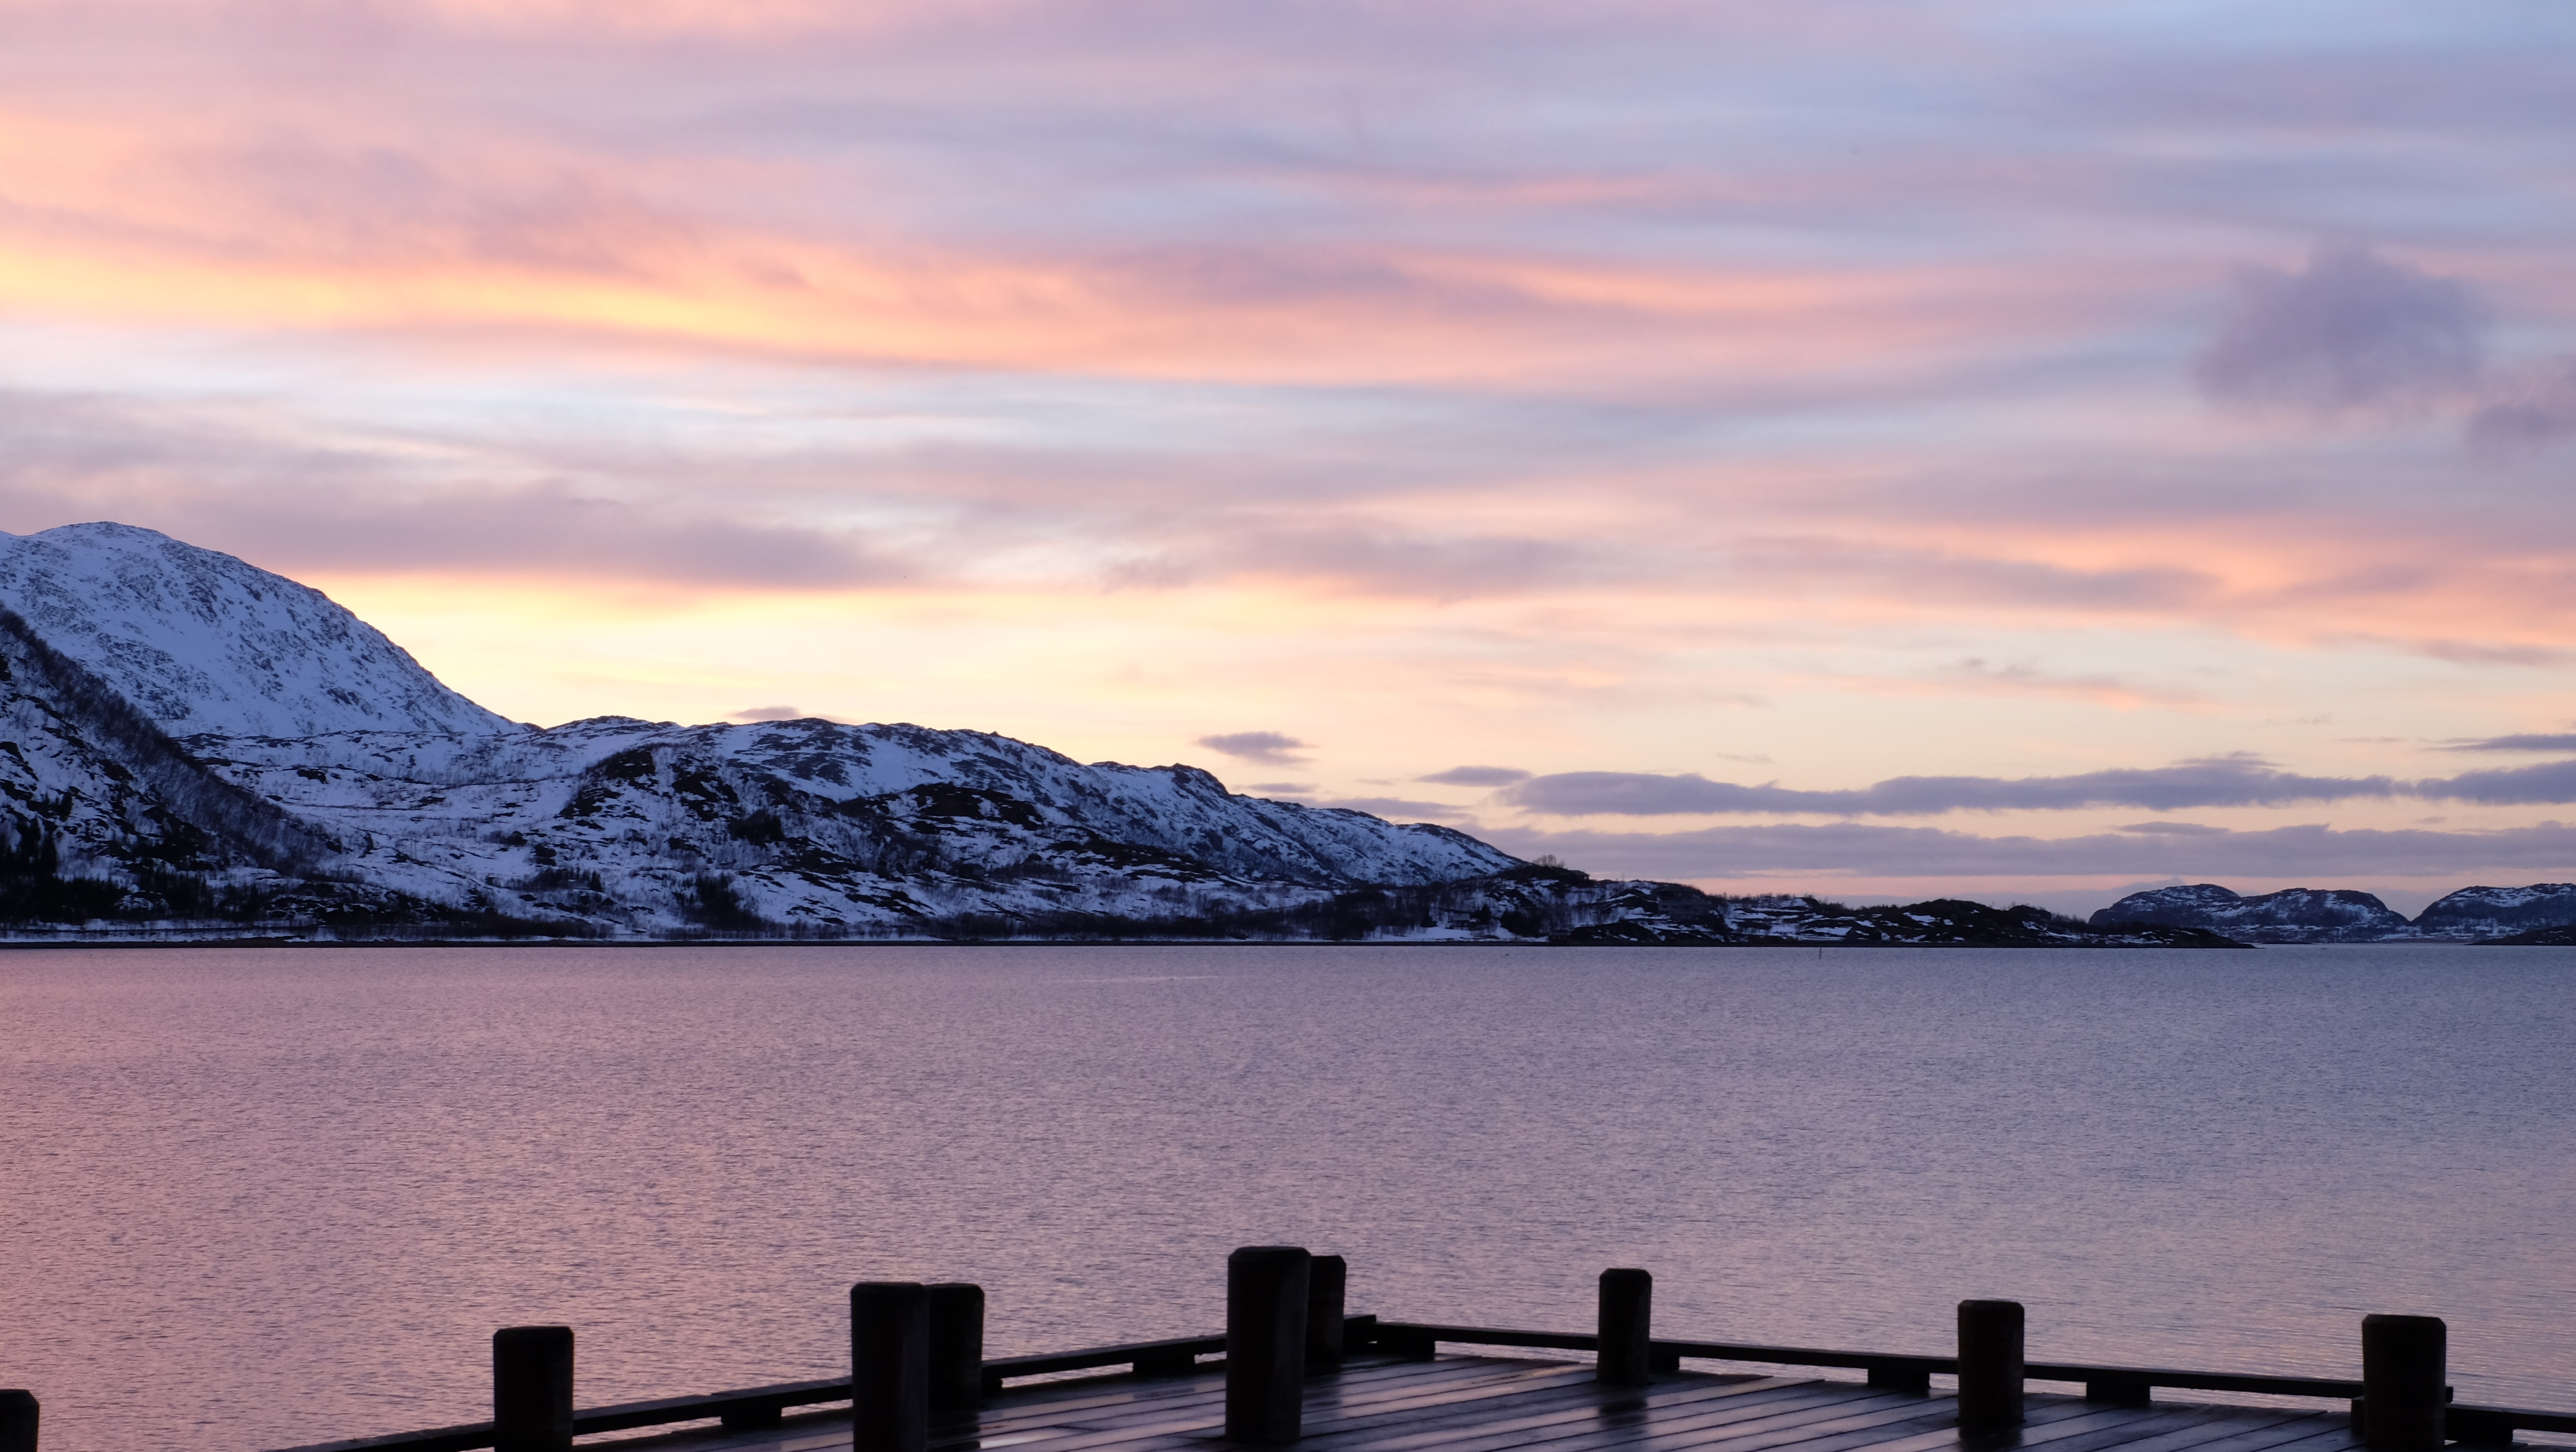
landscape, sea, coast, ocean, horizon, mountain, snow, winter, cloud, sky, sunrise, sunset, morning, shore, lake, view, dawn, dusk, evening, reflection, bay, reservoir, body of water, loch, norway, tromso, lauklines kystferie